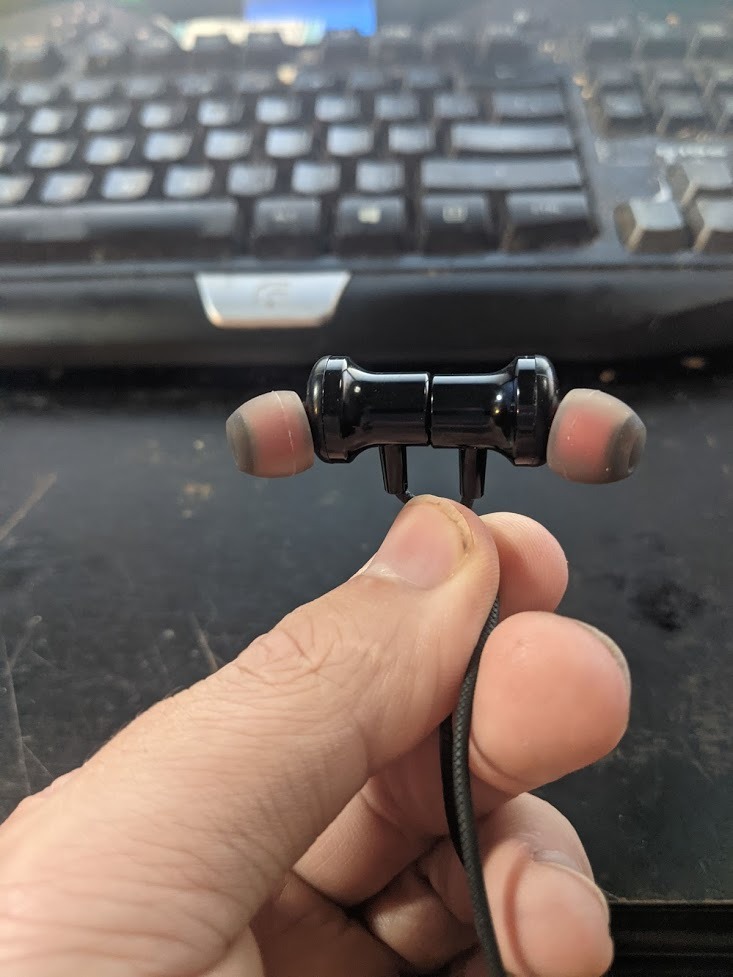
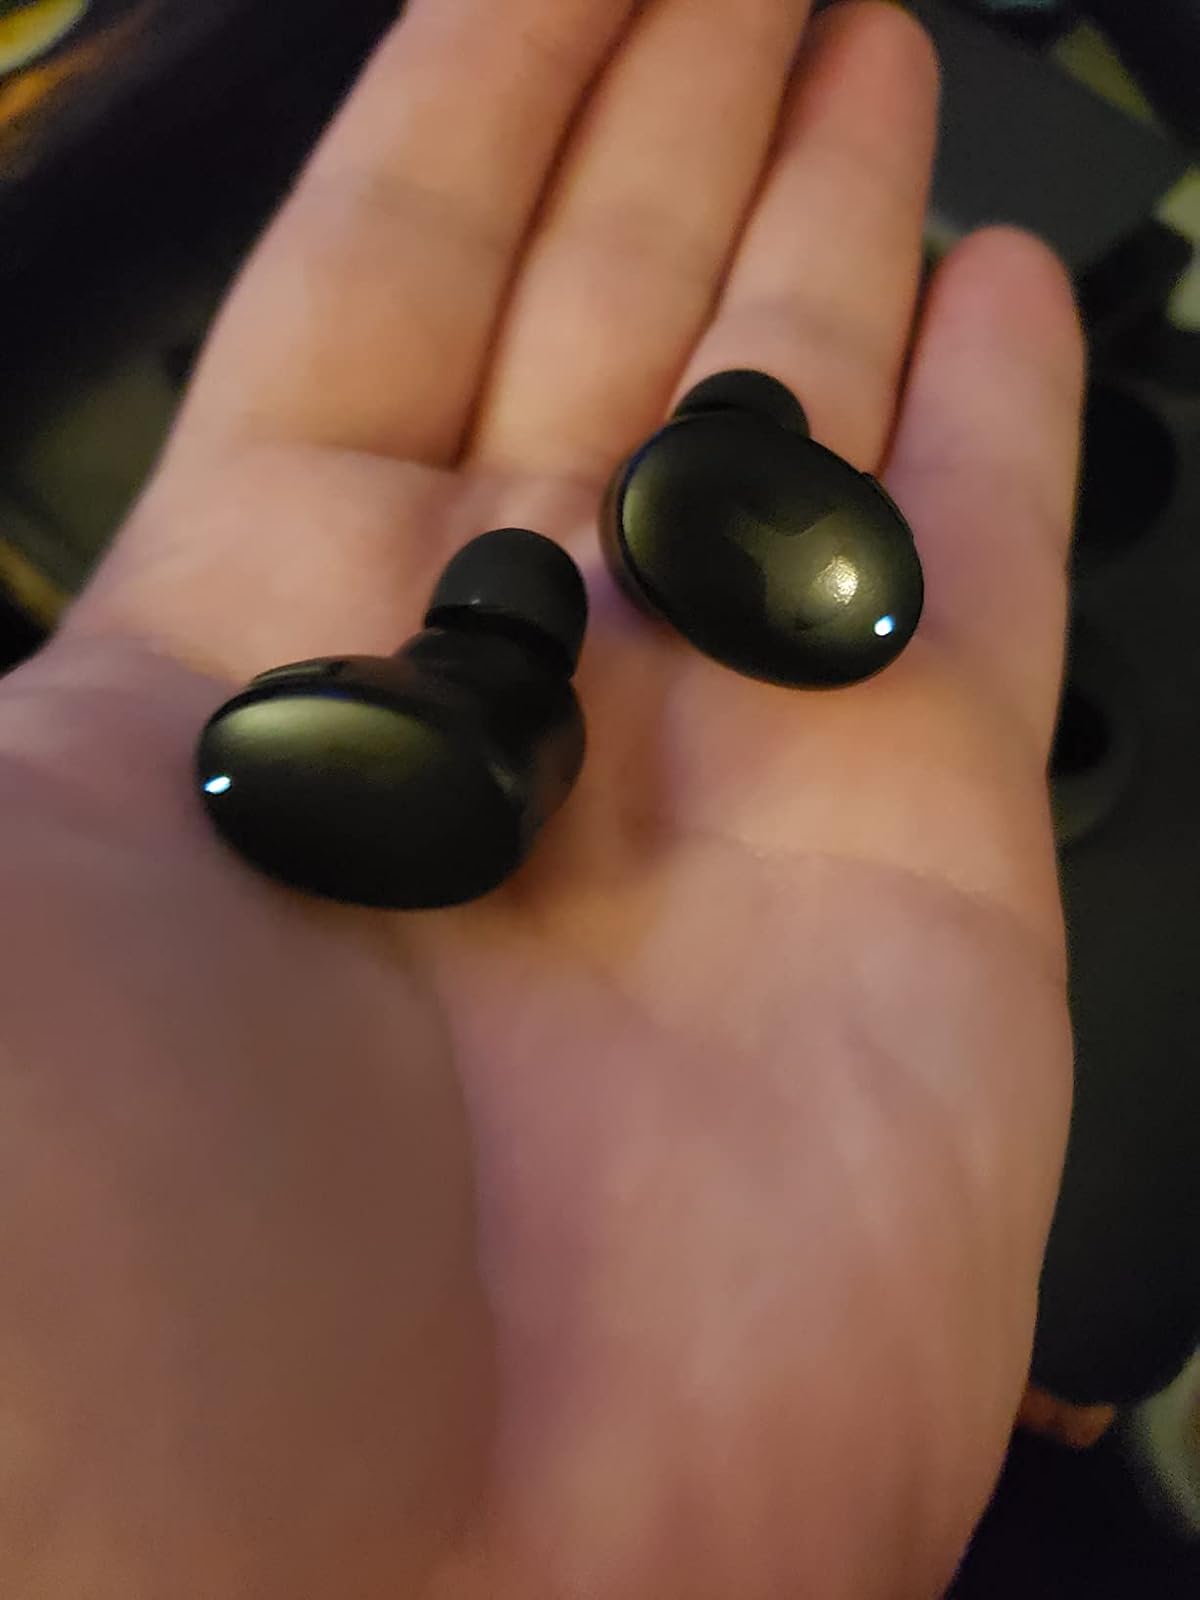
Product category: earbuds
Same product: no